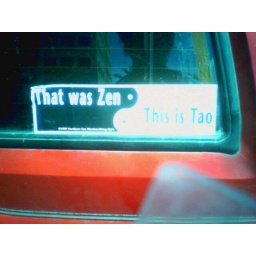
Bumper sticker in car window No. 2